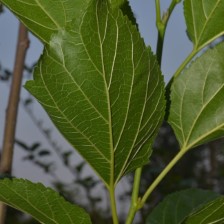
Variety: ChiangMaiBuriram60